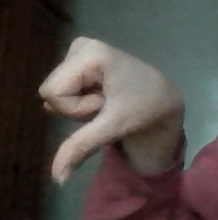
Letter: waw